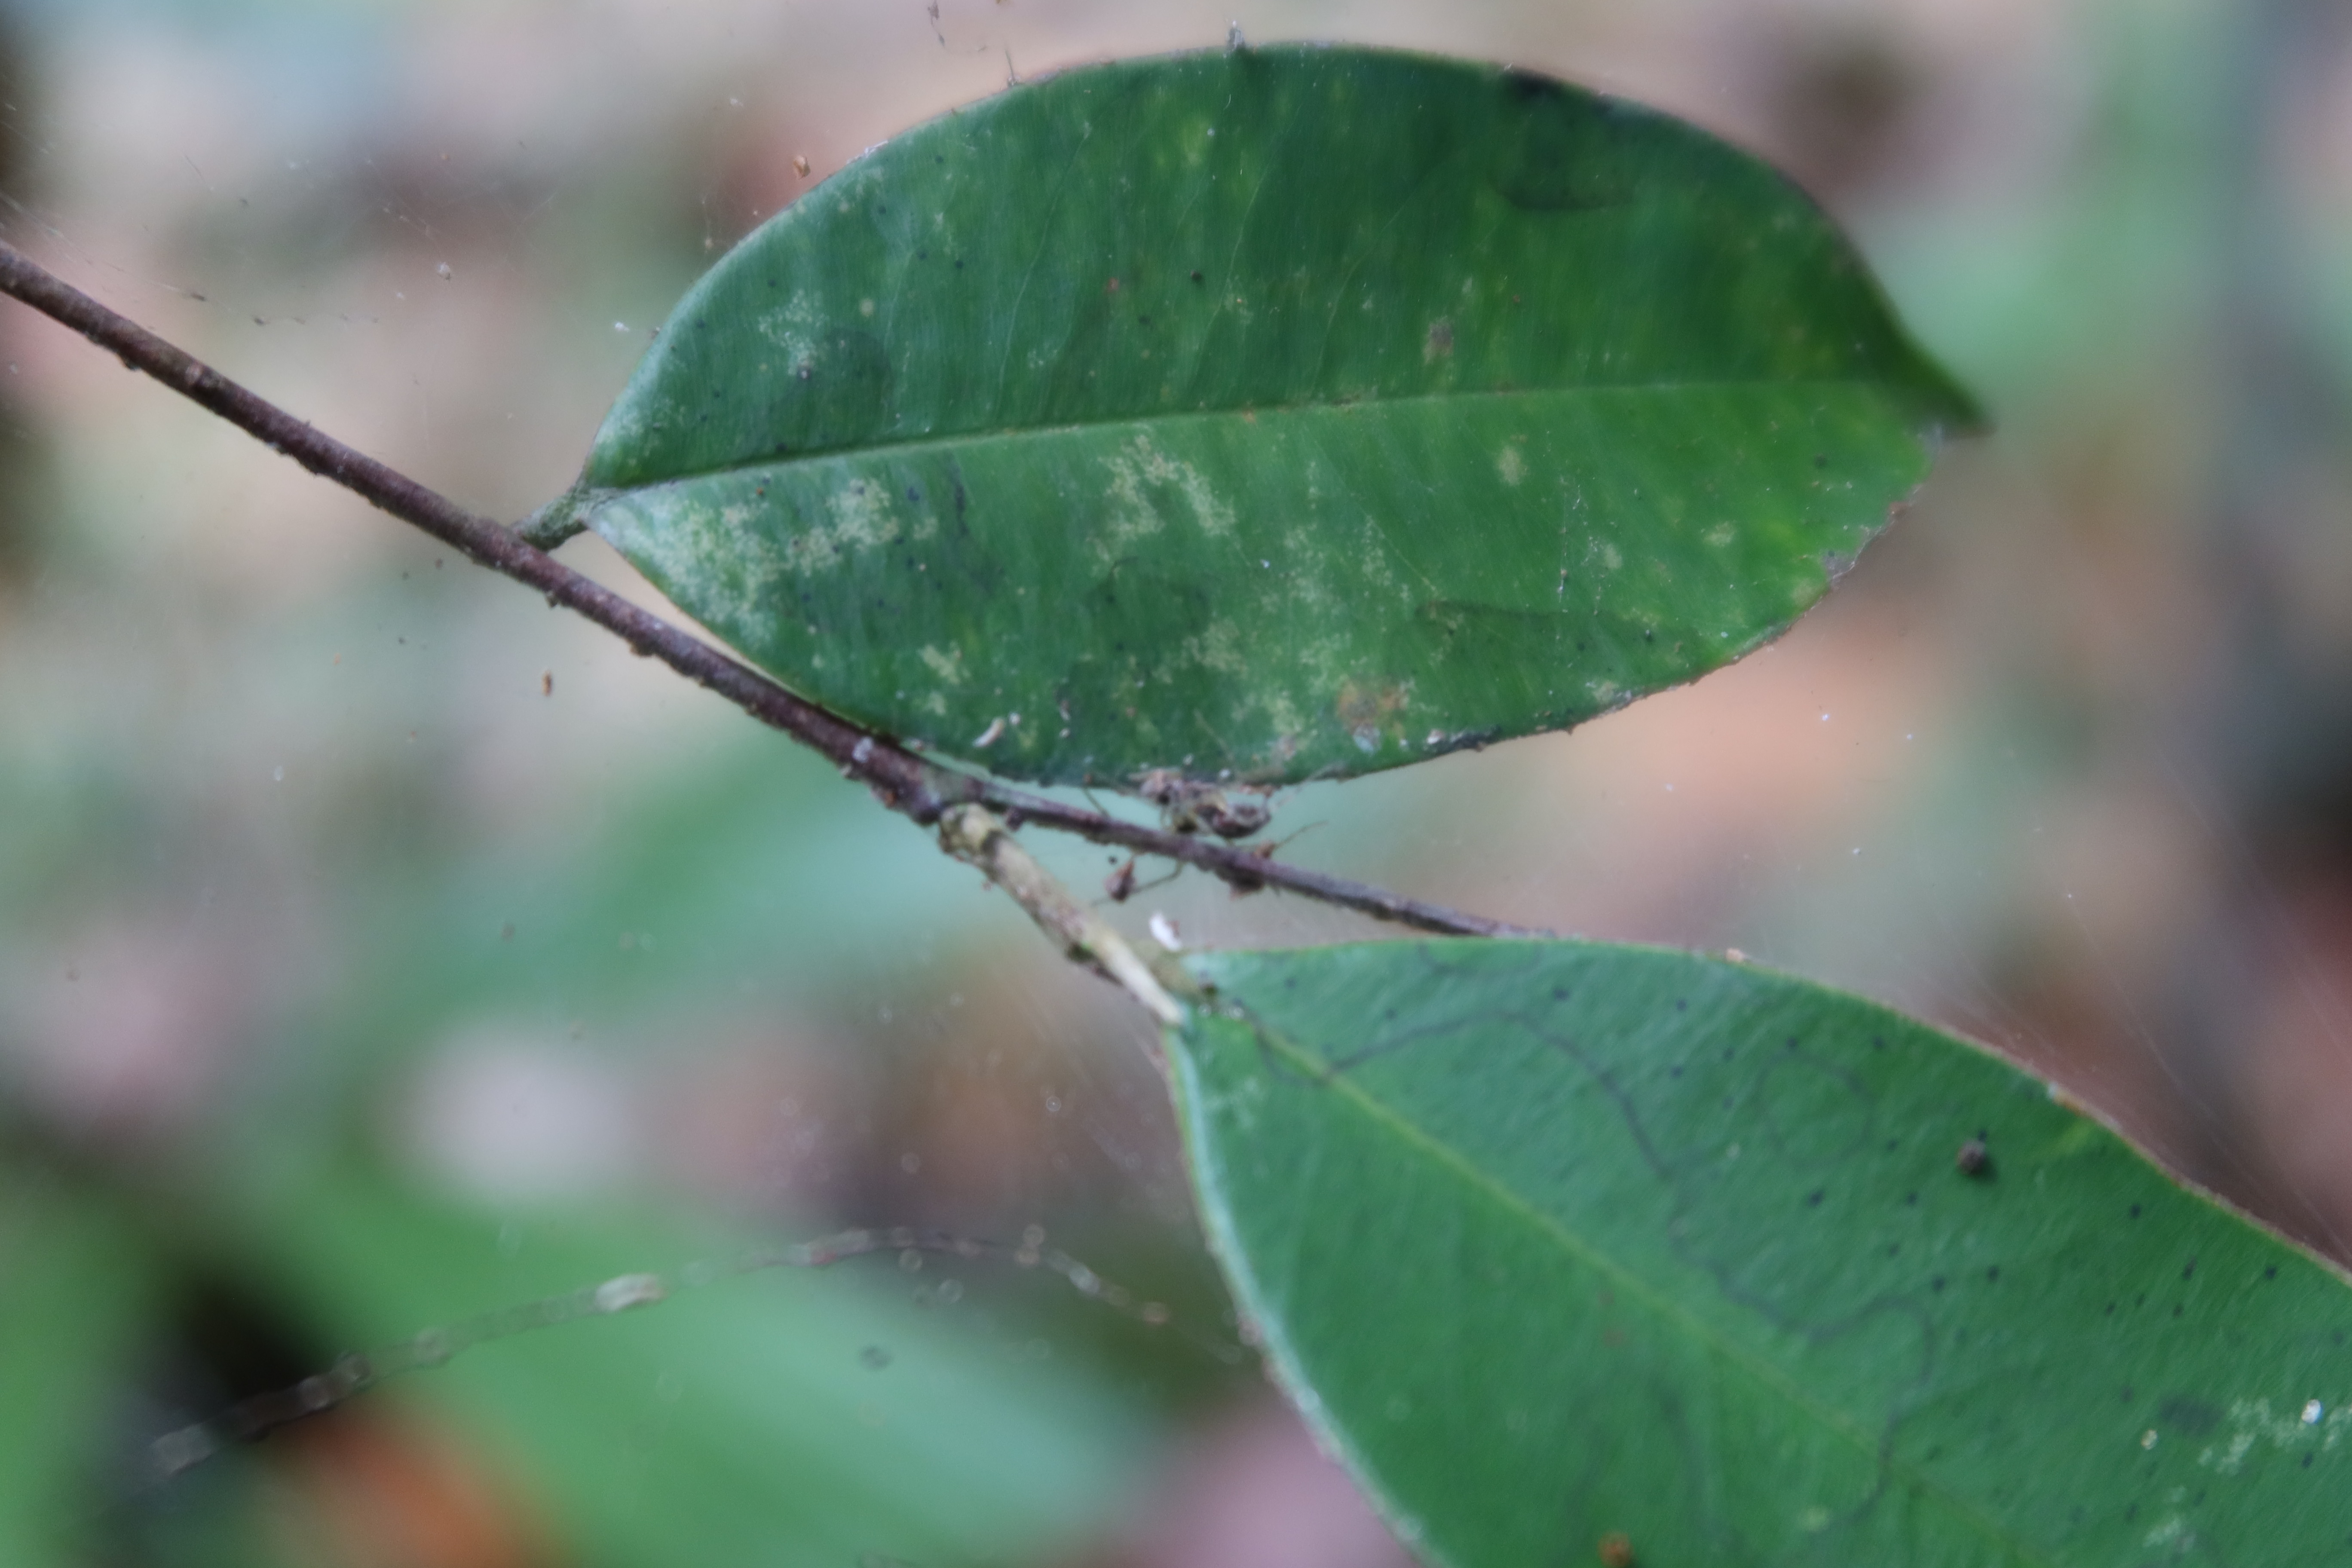
Label: Black spots